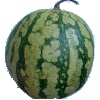
Label: watermelon